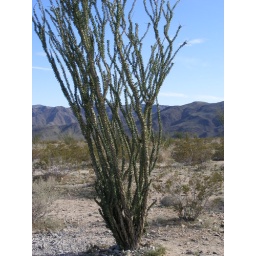
This was an Ocochillo plant near the road